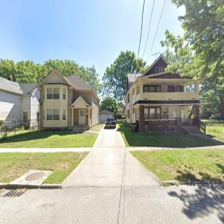
Label: streetView